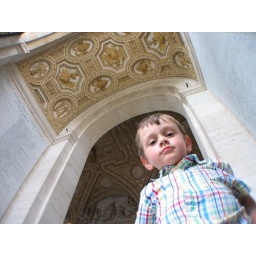
My boy standing in the entranceway of the Vatican.